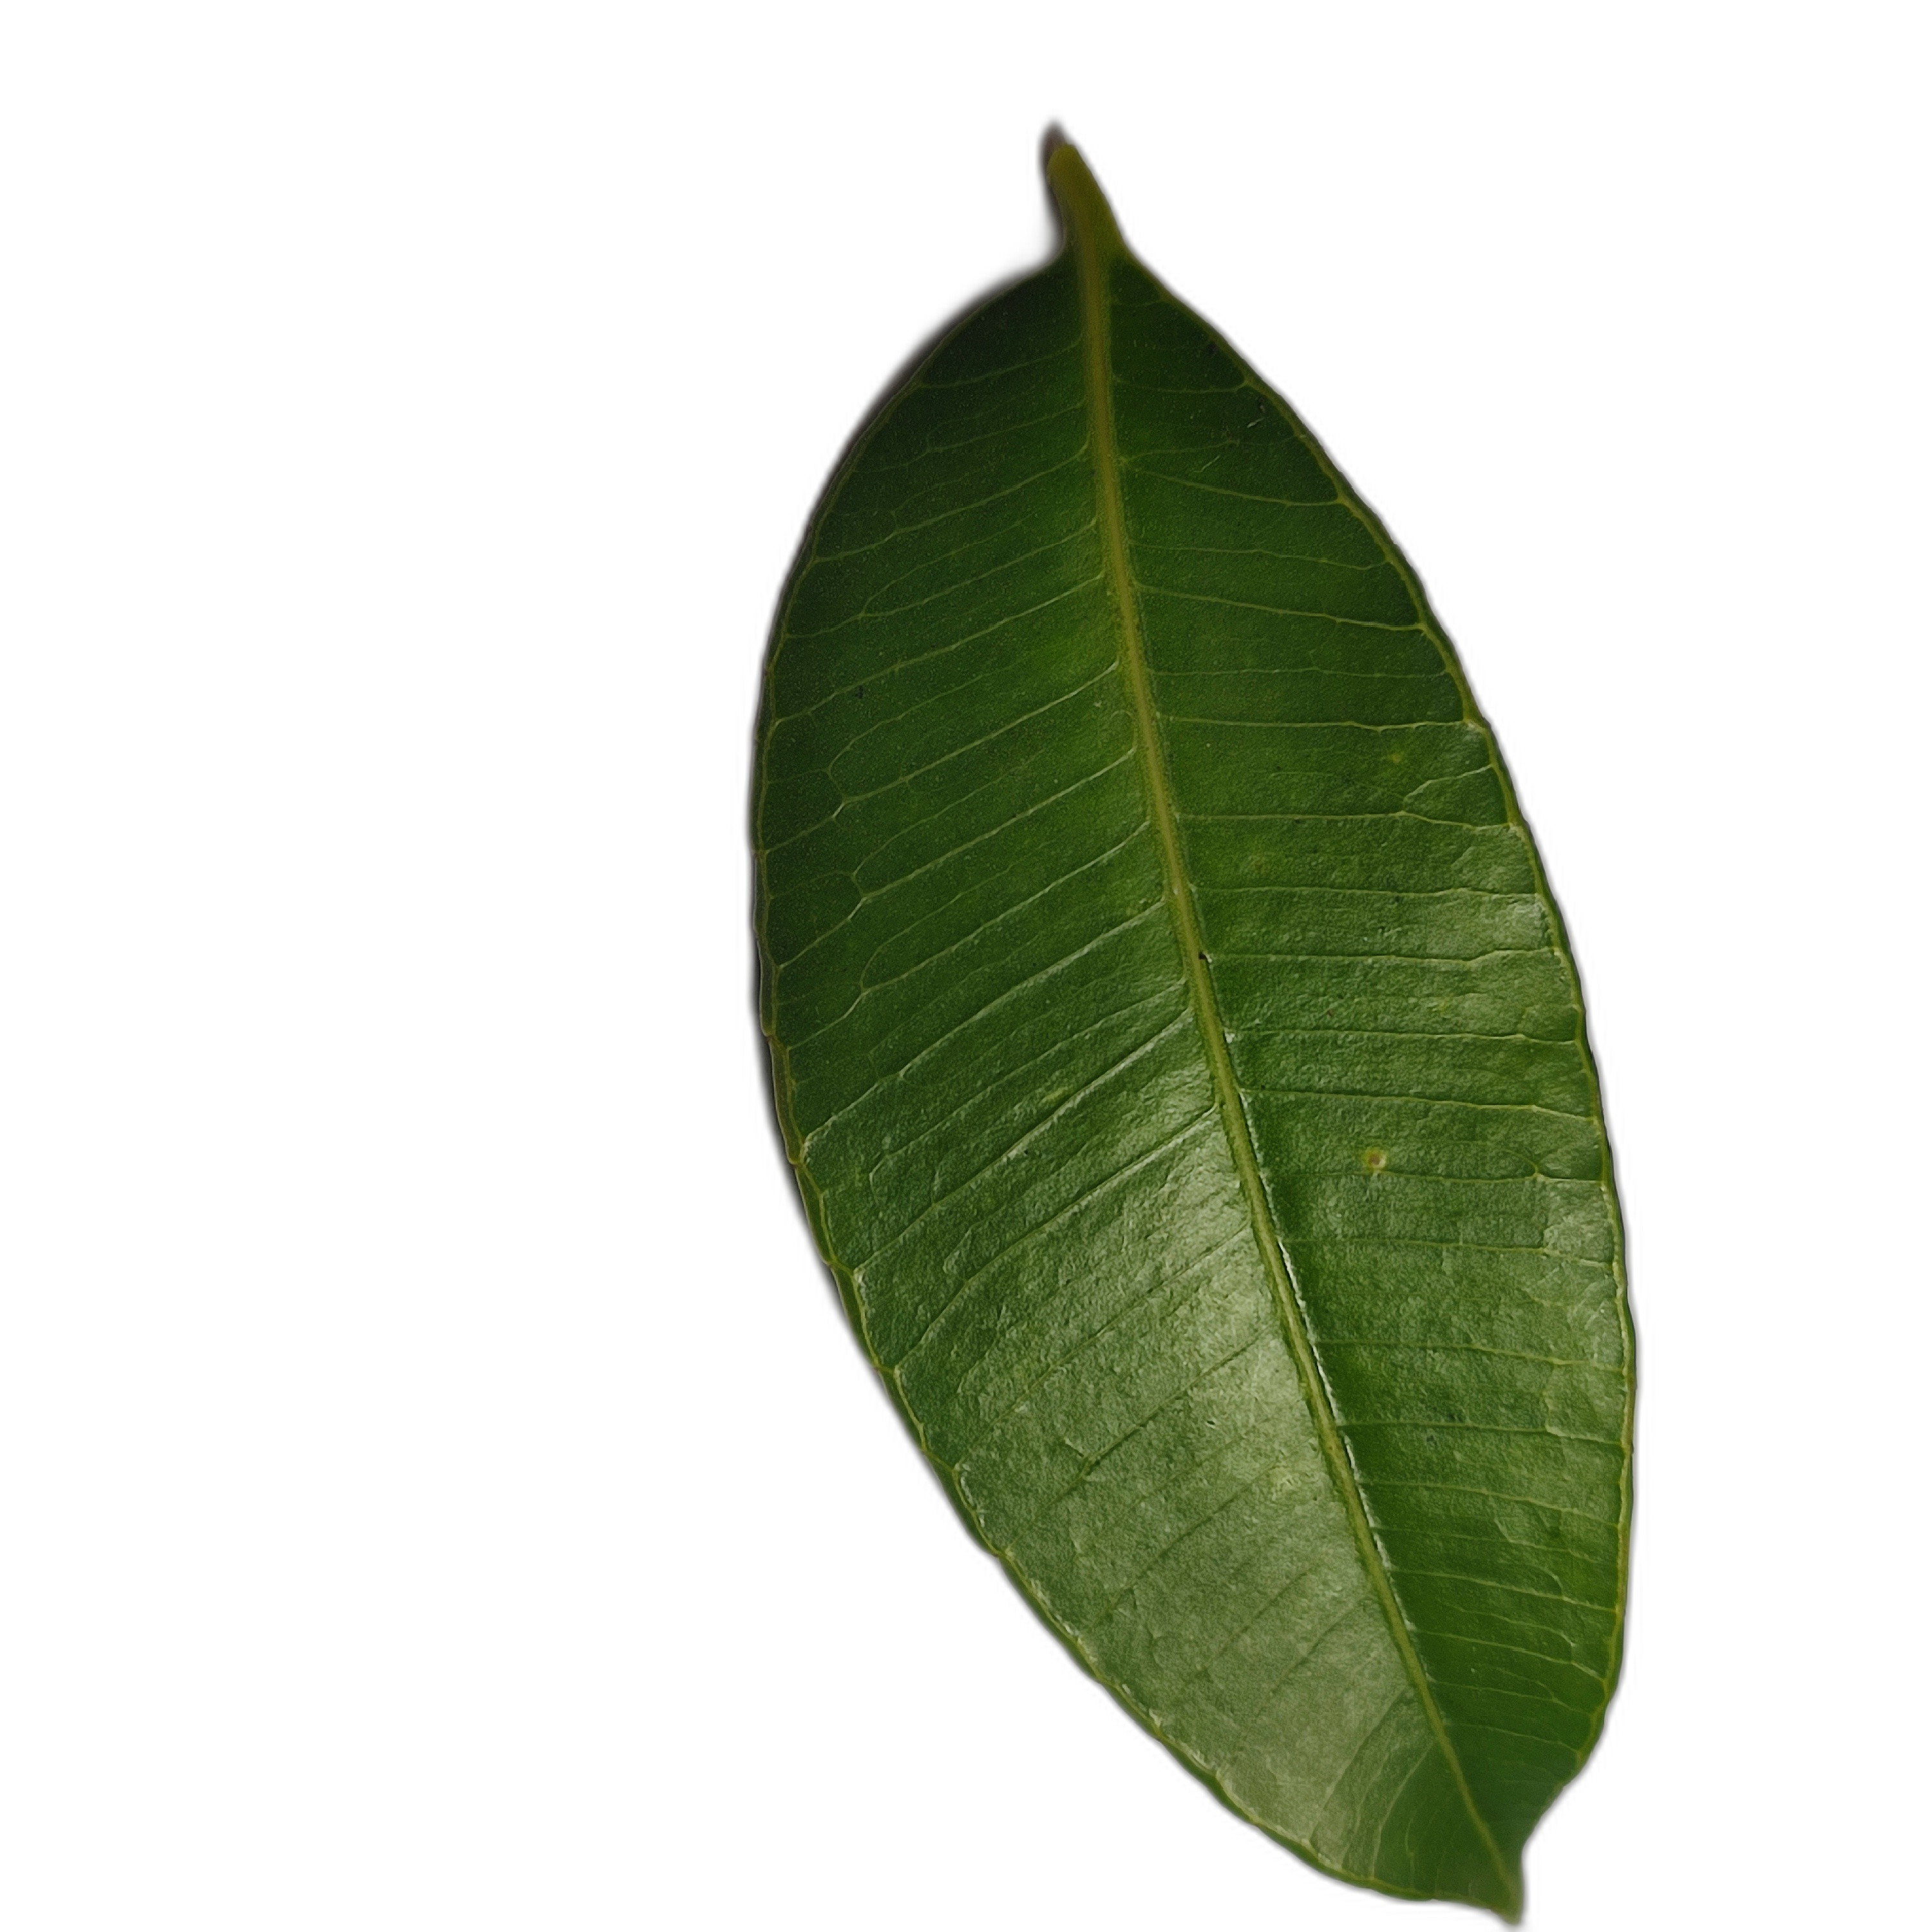
Label: healthy